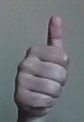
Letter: aleff